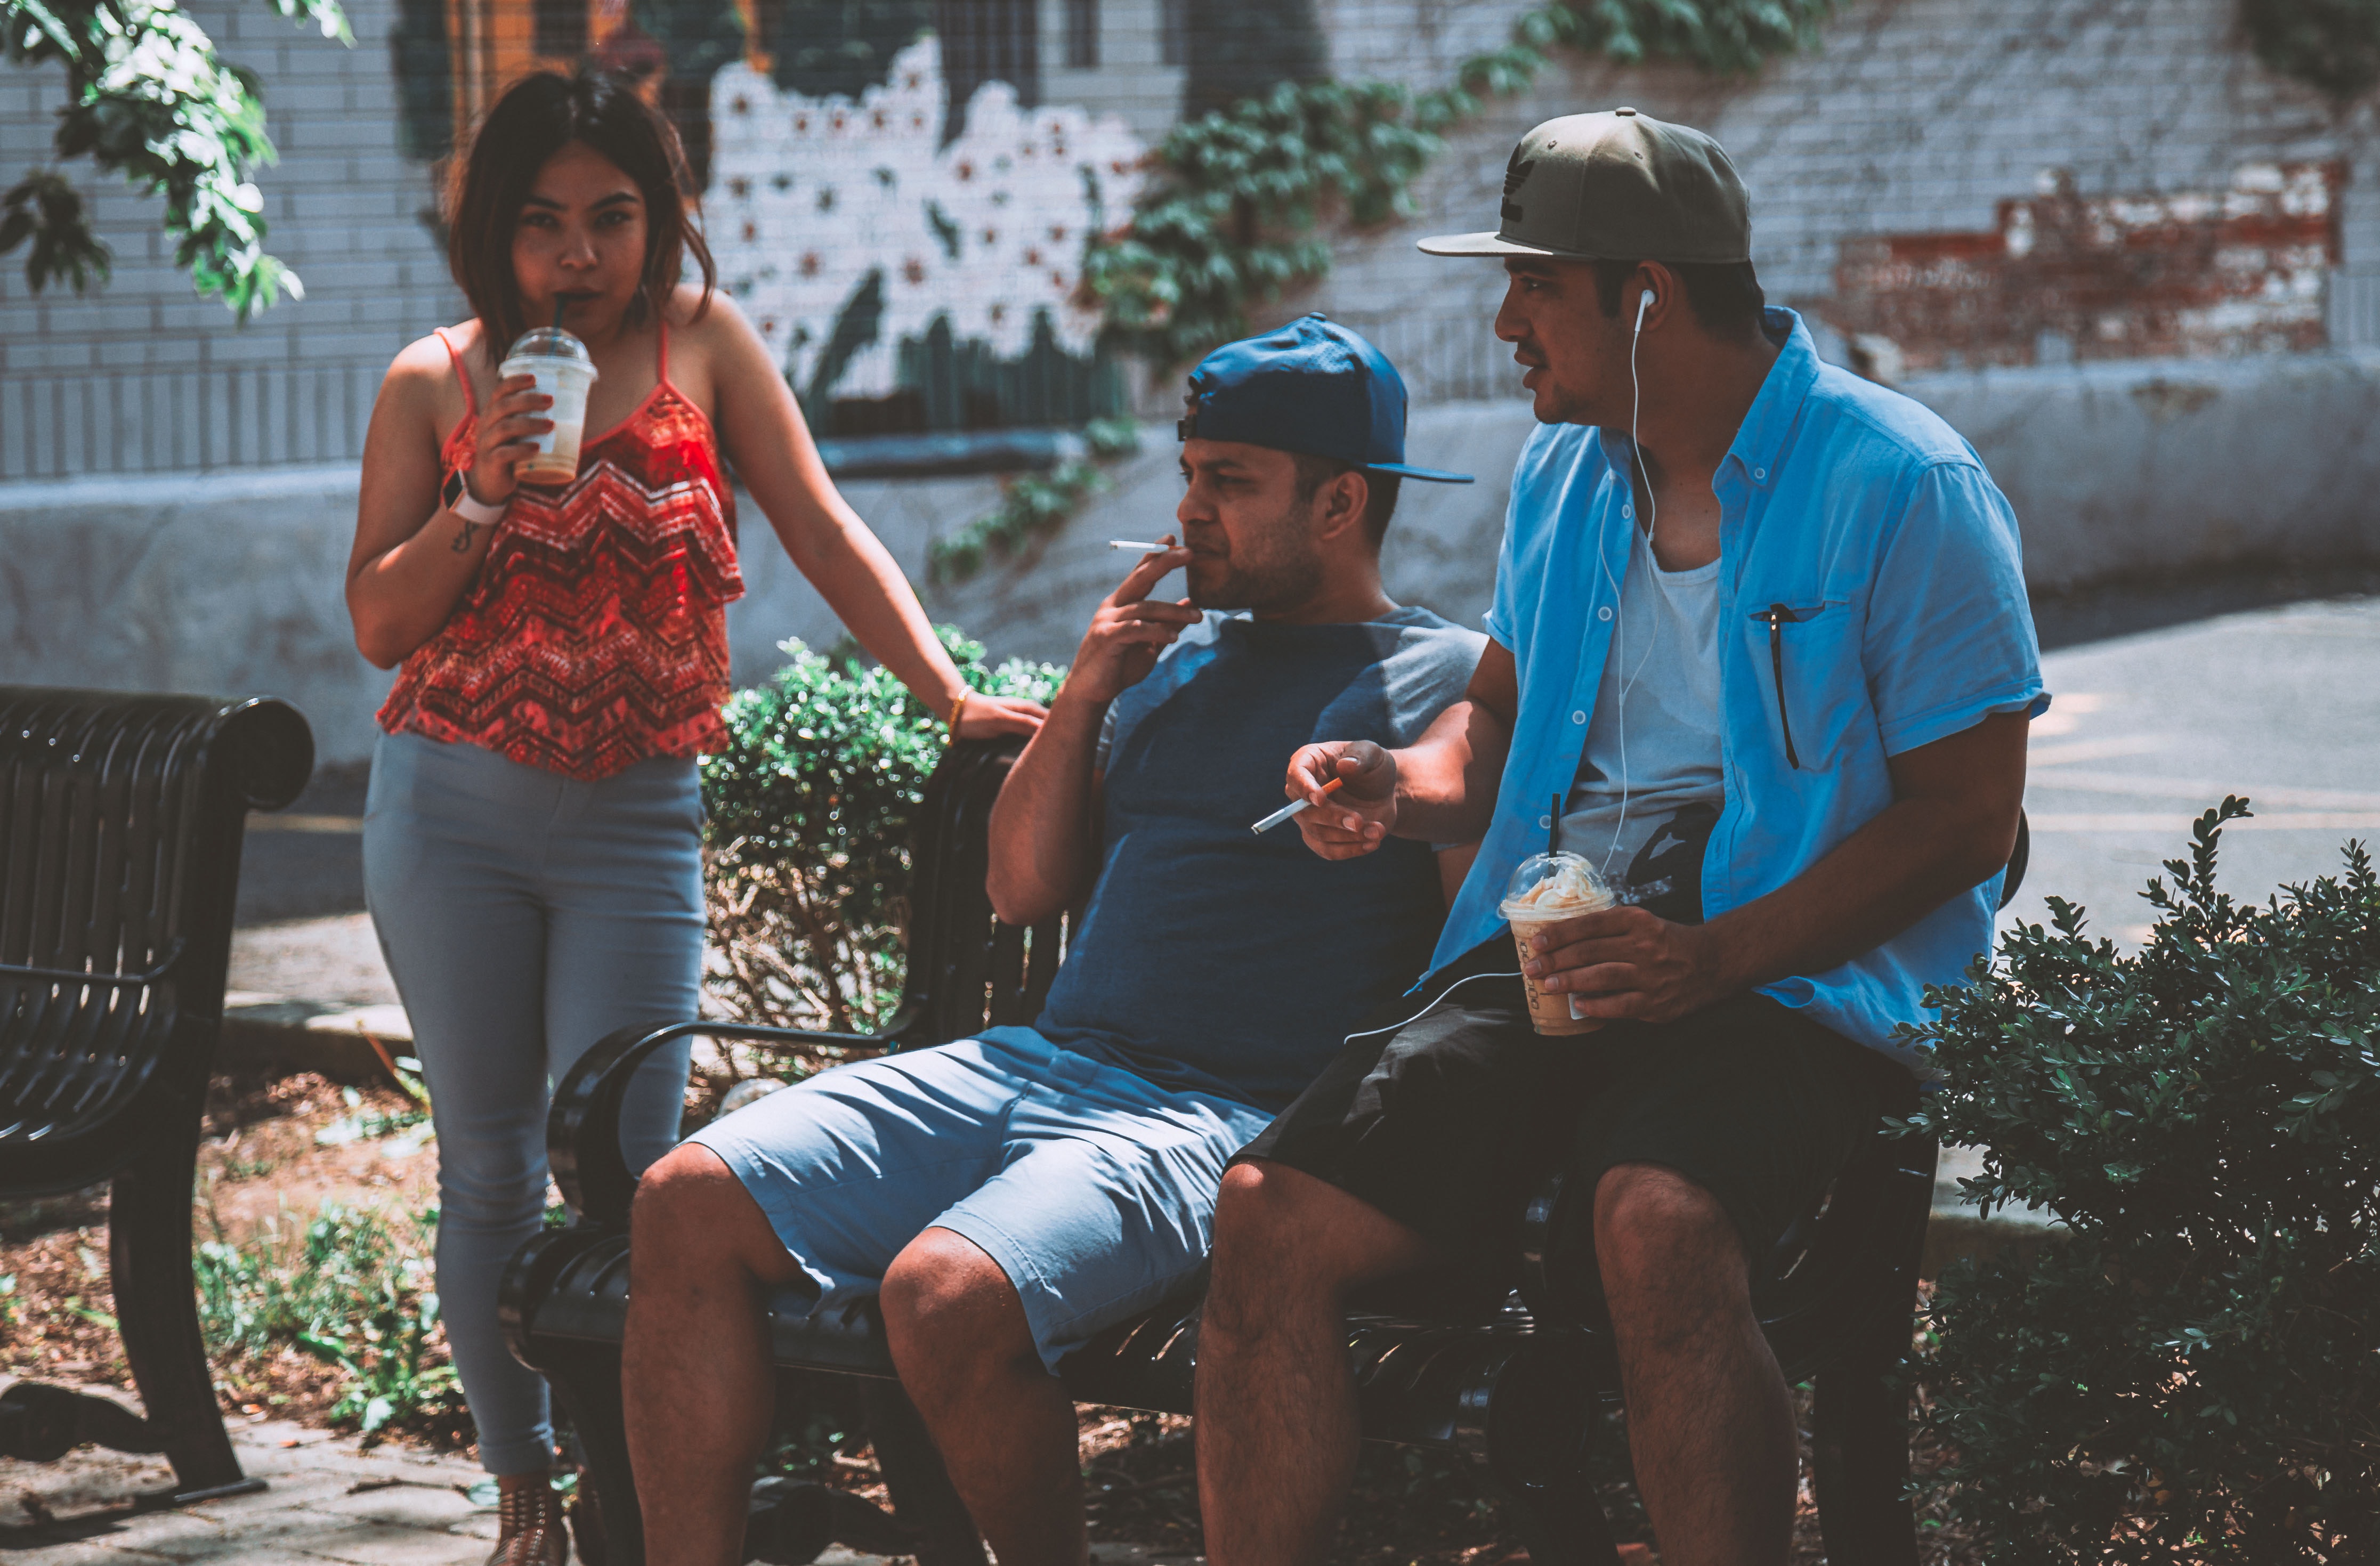
people, social group, sitting, tree, fun, male, recreation, plant, vacation, water, girl, leisure, vehicle, tourism, car, conversation